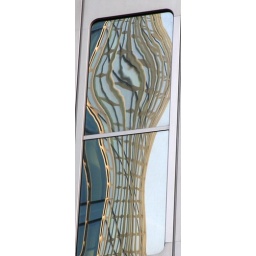
Interesting reflection in an office building in Frankfurt